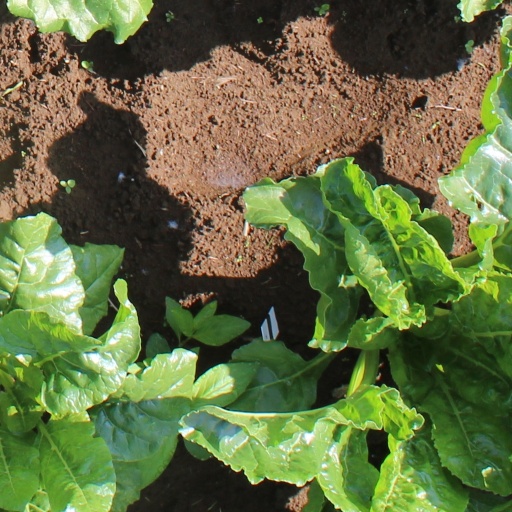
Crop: sugar beet